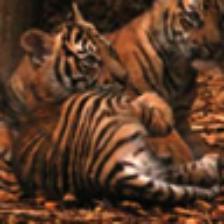
Label: NonHuman